Girijabai Sail Institute of Technology

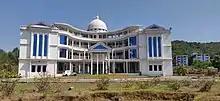
Girijabai Sail Institute of Technology

Girijabai Sail Institute of Technology (GSIT) is an engineering college in Uttara Kannada district of Karnataka, India situated approximately 12 km from Karwar in the surroundings of Majali. The college is affiliated to Visvesvaraya Technological University, Belgaum. It is also approved by All India Council for Technical Education AICTE, New Delhi. also in collaboration with The JGI Group